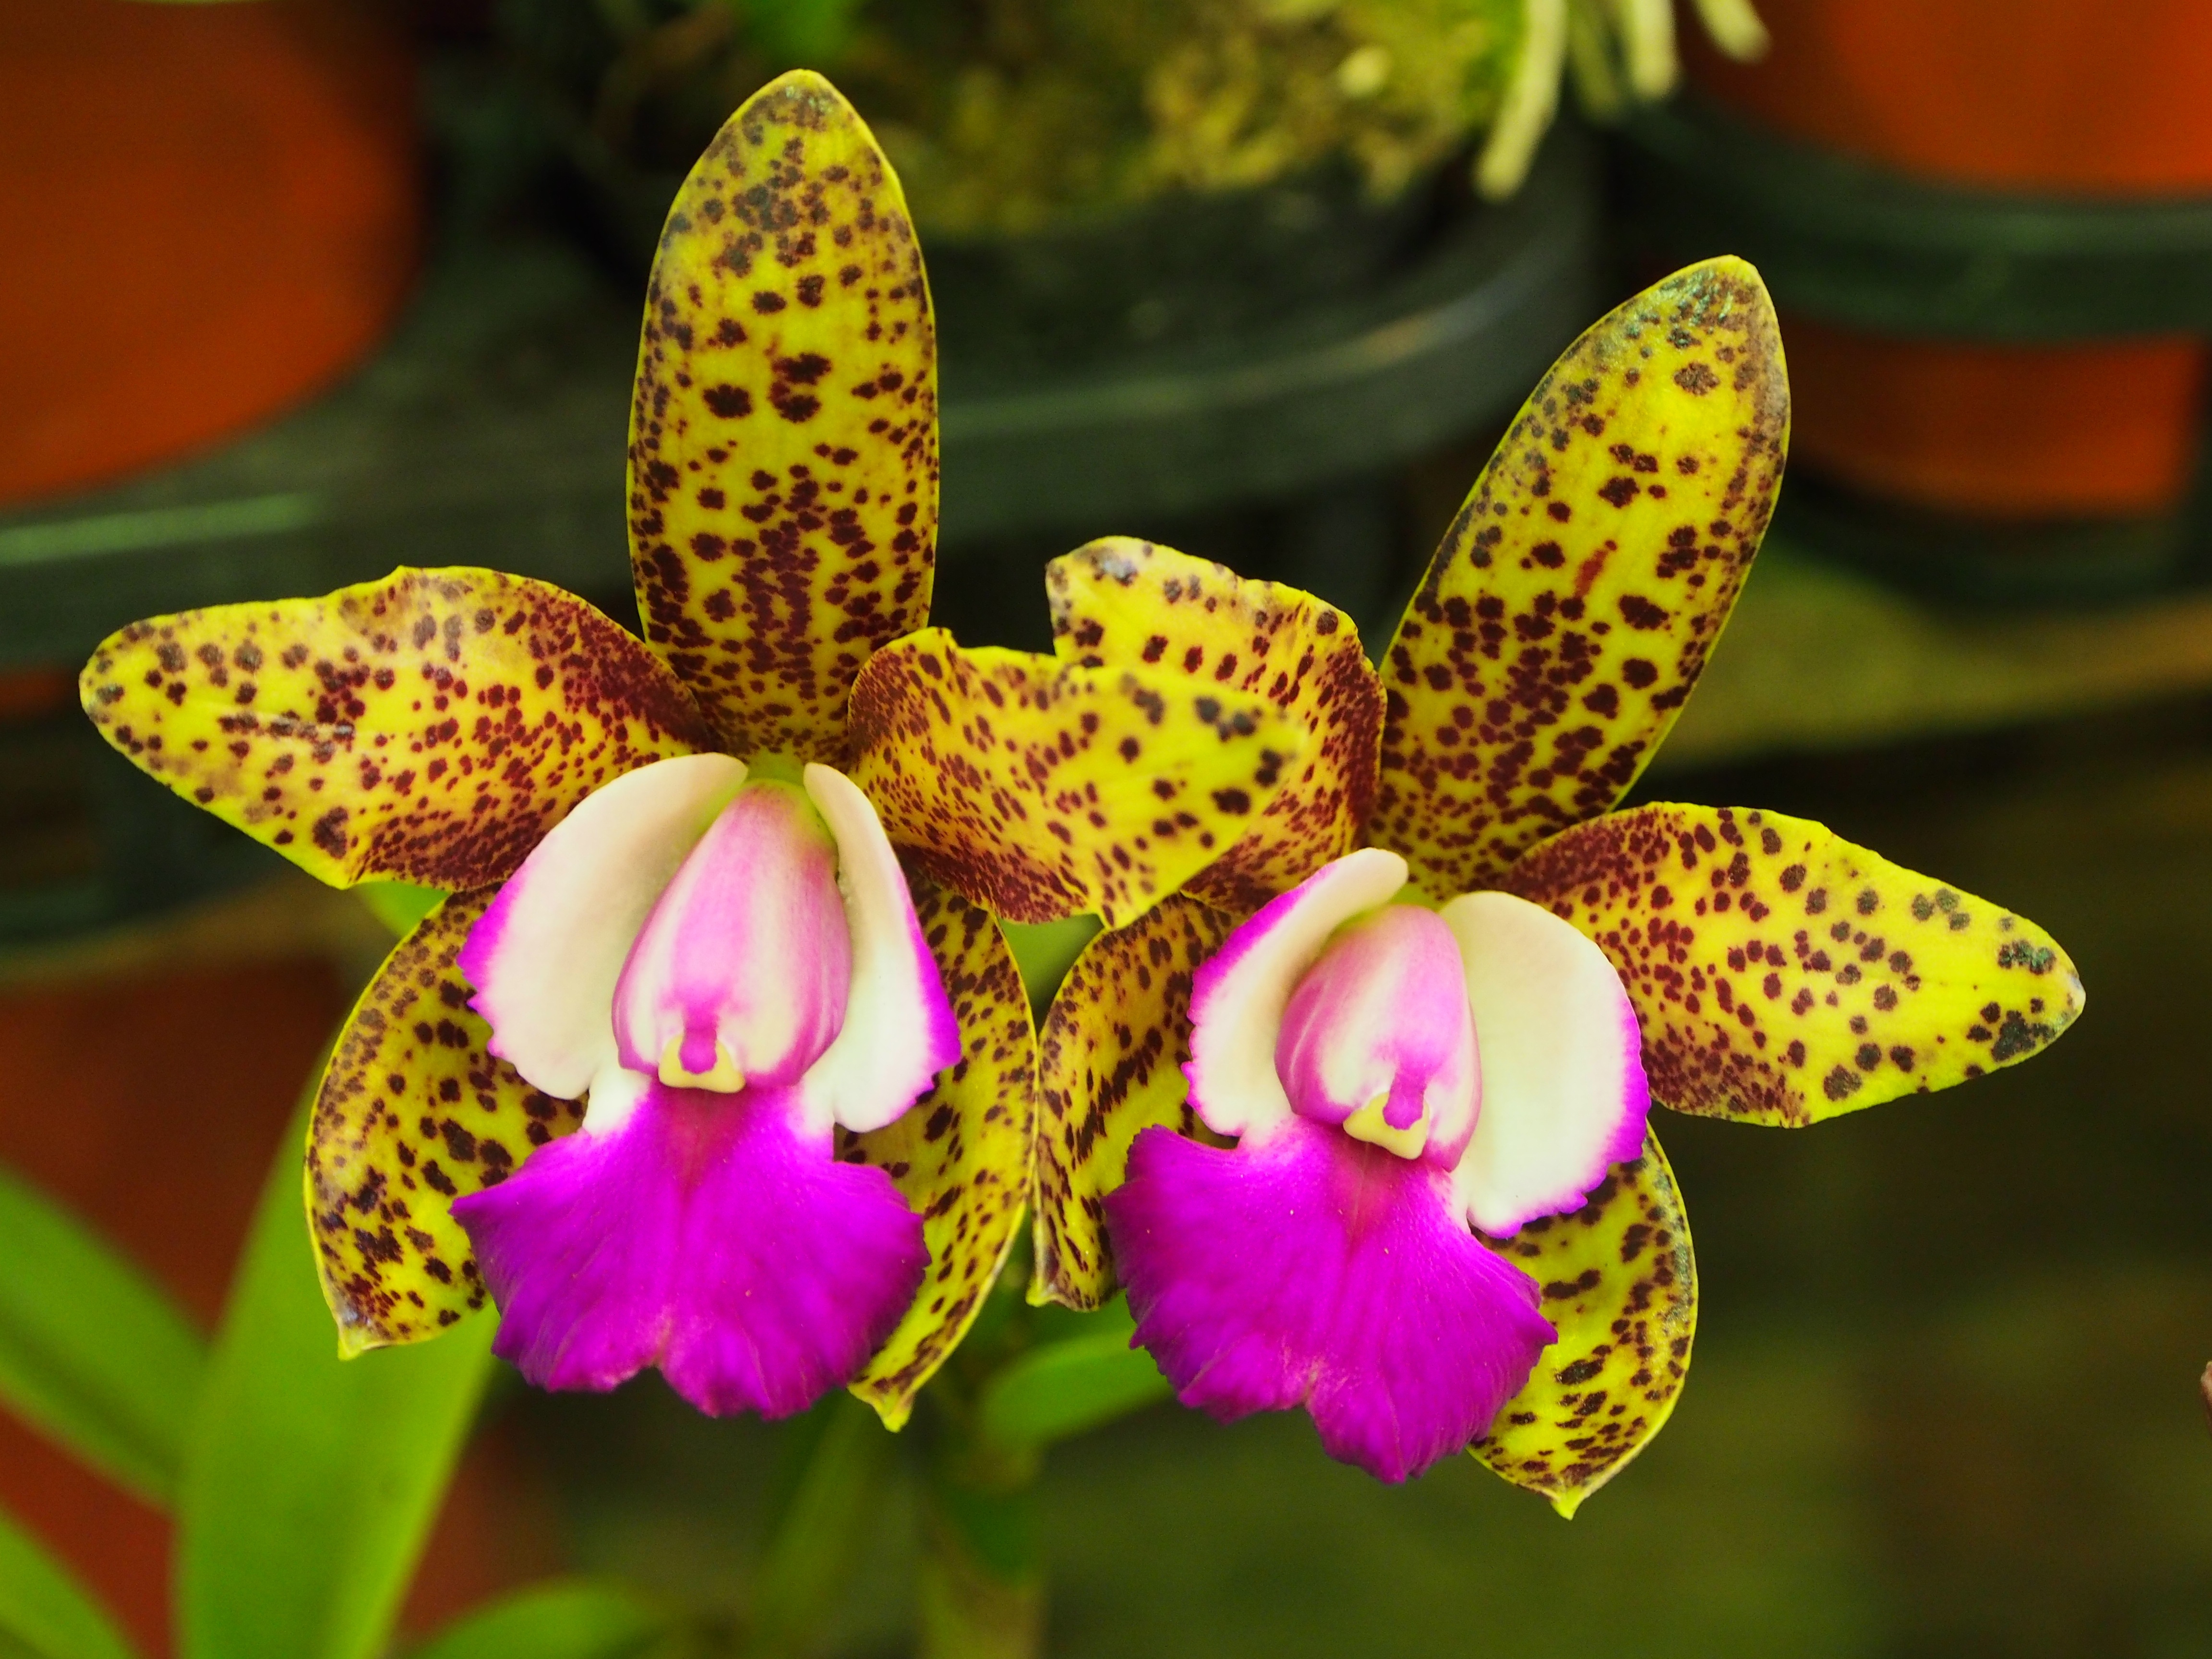
plant, photography, flower, petal, botany, yellow, flora, orchid, wildflower, close up, spot, macro photography, flowering plant, cattleya, guardian liya, plant stem, land plant, moth orchid